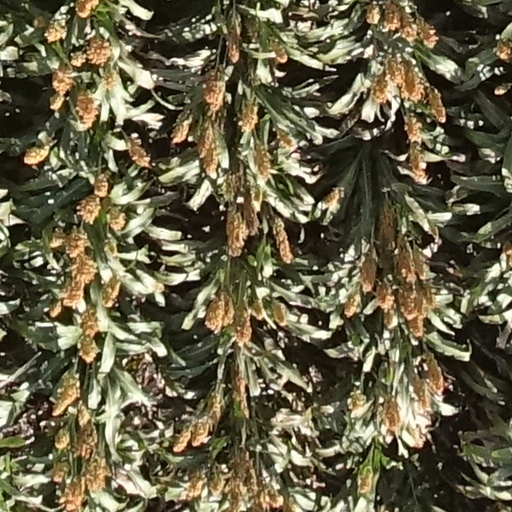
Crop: sorghum